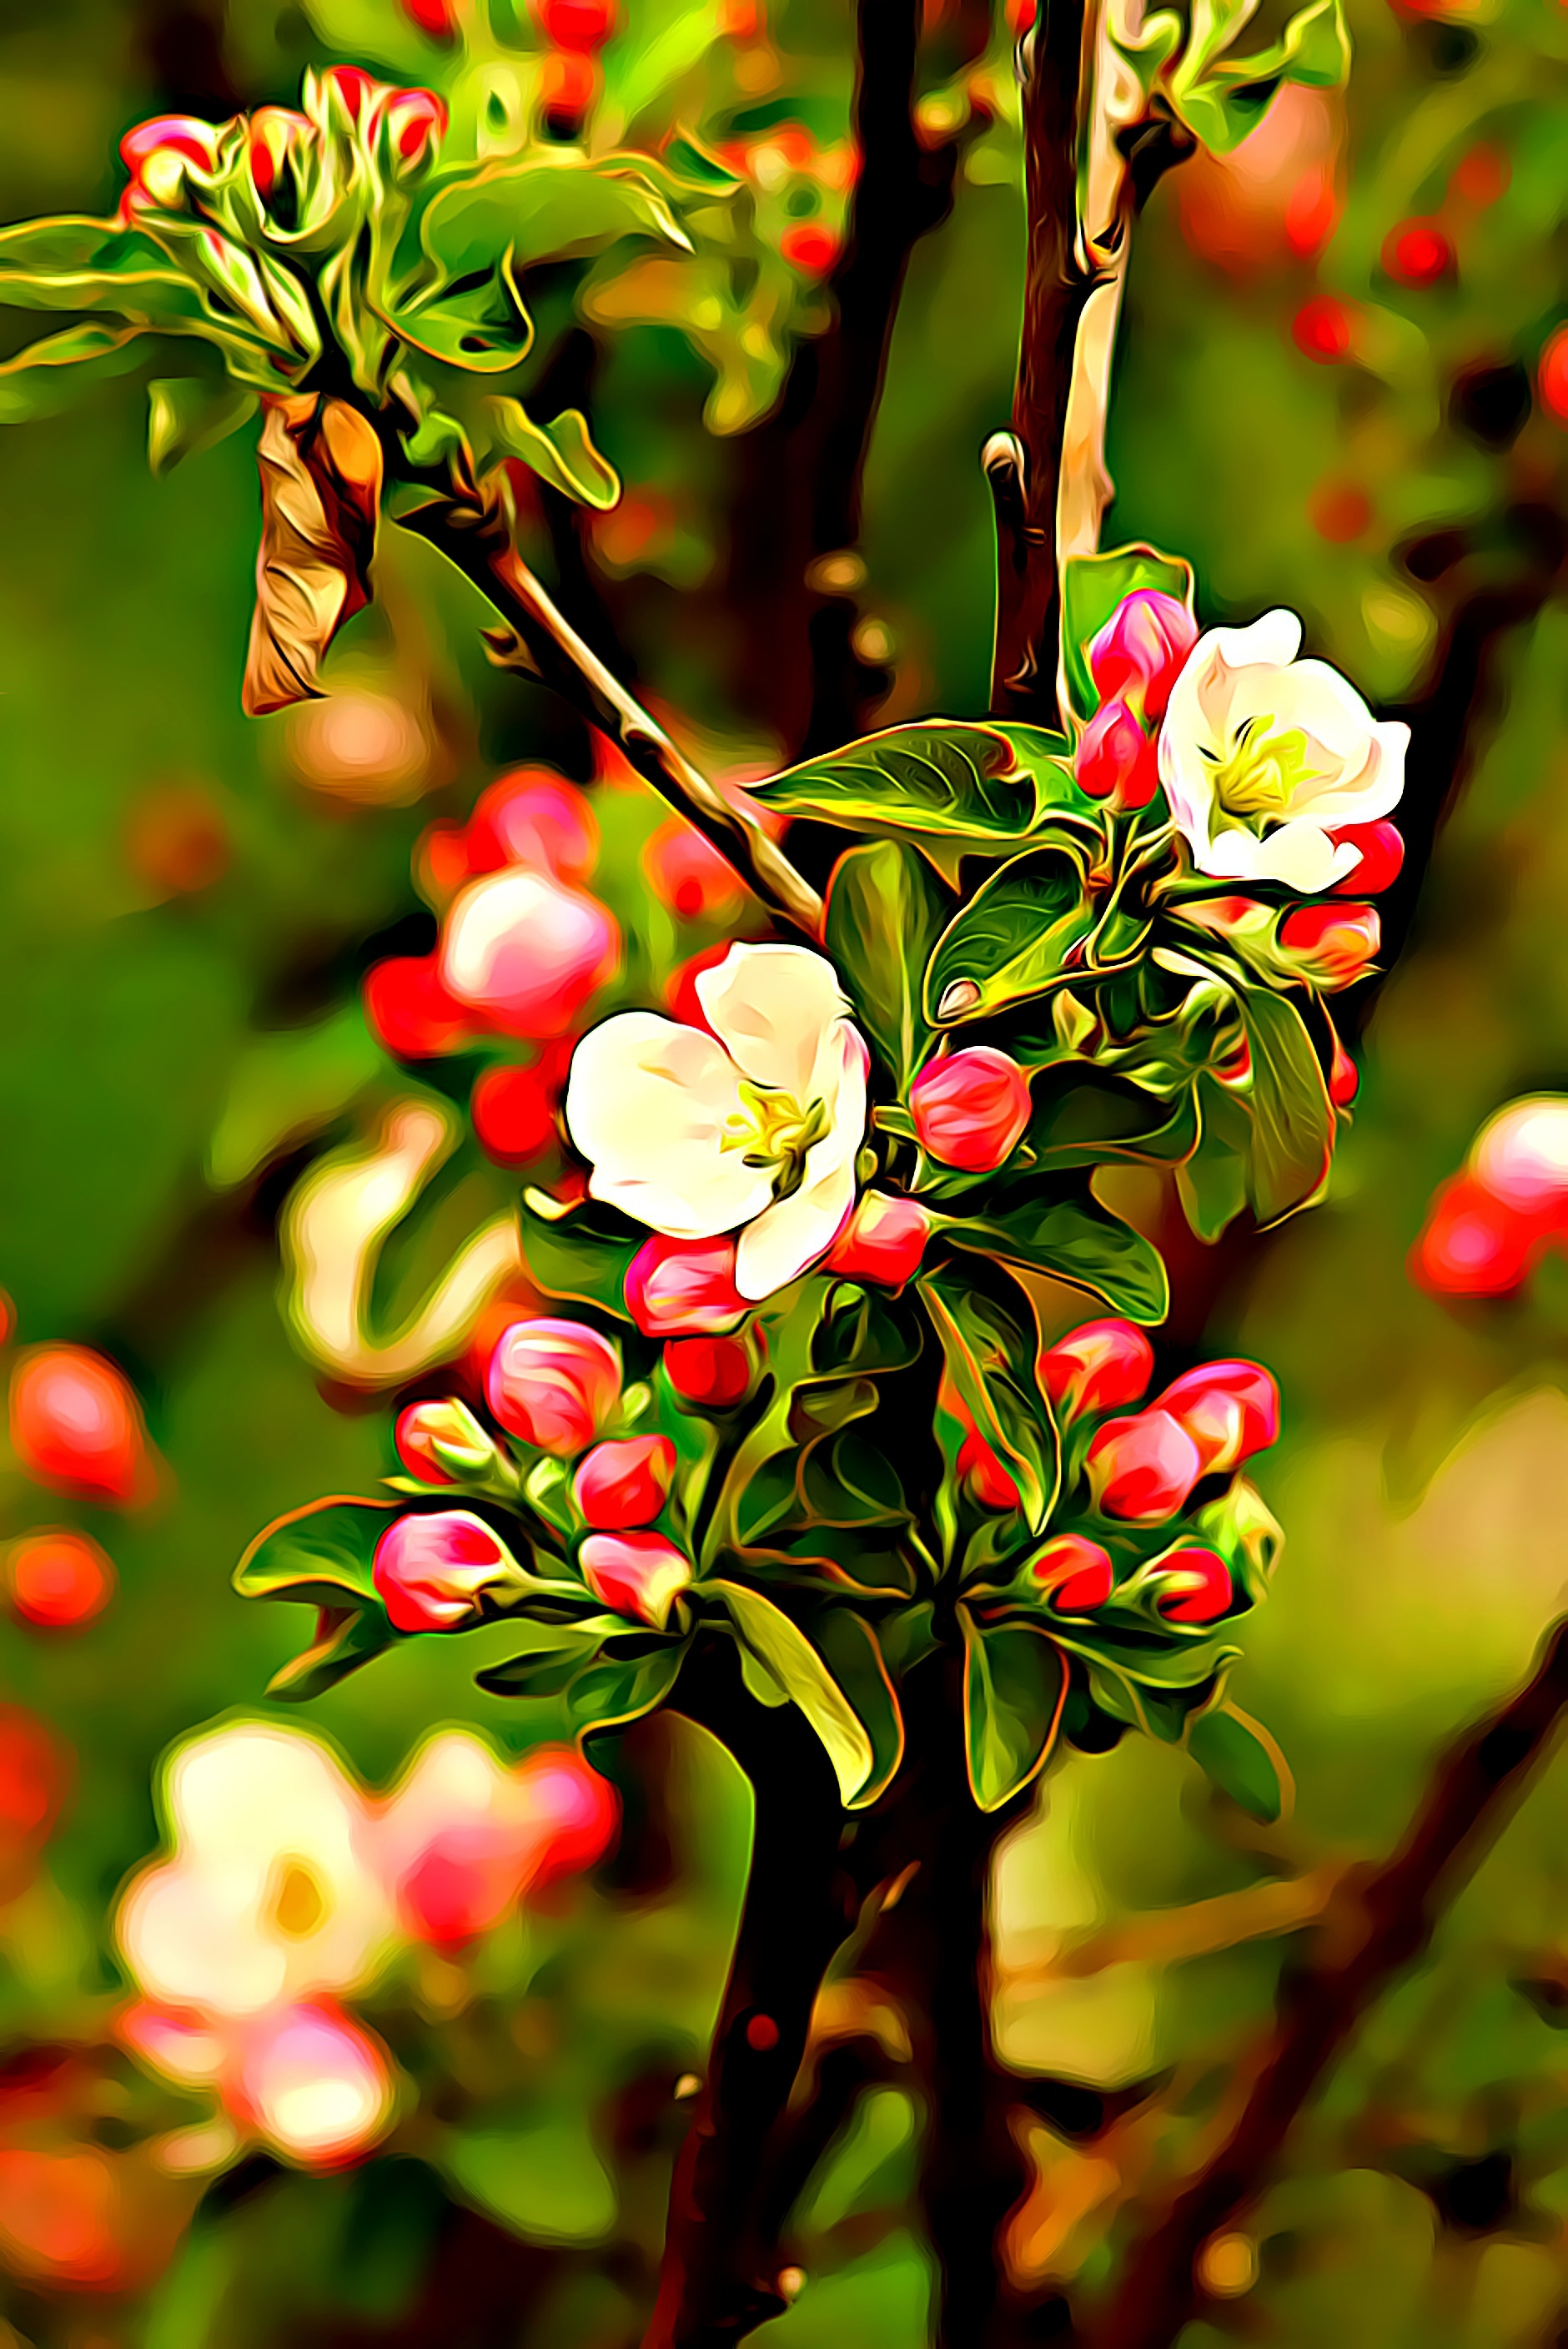
tree, nature, branch, blossom, plant, leaf, flower, bloom, summer, spring, green, produce, botany, garden, flora, wildflower, flowers, shrub, digital, graphics, macro photography, flowering plant, land plant